Pierre Puvis de Chavannes

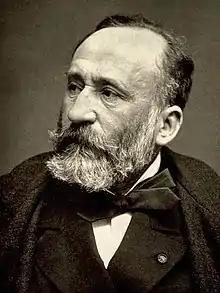
Pierre-Cécile Puvis de Chavannes, c. 1880, after a negative by Étienne Carjat

Pierre Puvis de Chavannes (14 December 1824 – 24 October 1898) was a French painter known for his mural painting, who came to be known as "the painter for France". He became the co-founder and president of the Société Nationale des Beaux-Arts, and his work influenced many other artists, notably Robert Genin, and he aided medallists by designs and suggestions for their works. Puvis de Chavannes was a prominent painter in the early Third Republic. Émile Zola described his work as "an art made of reason, passion, and will".